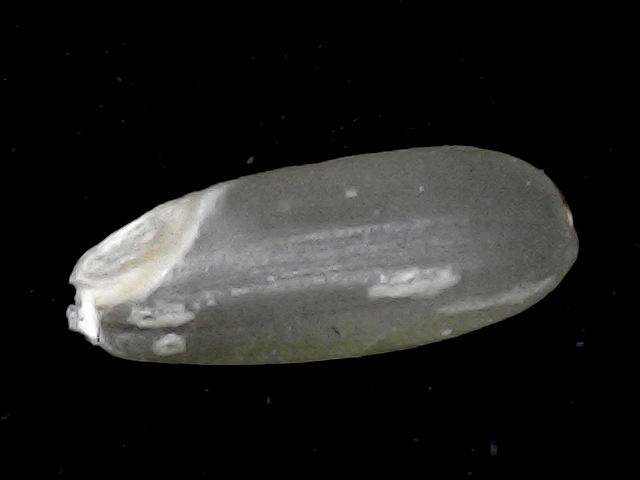
Rice variety: BR22